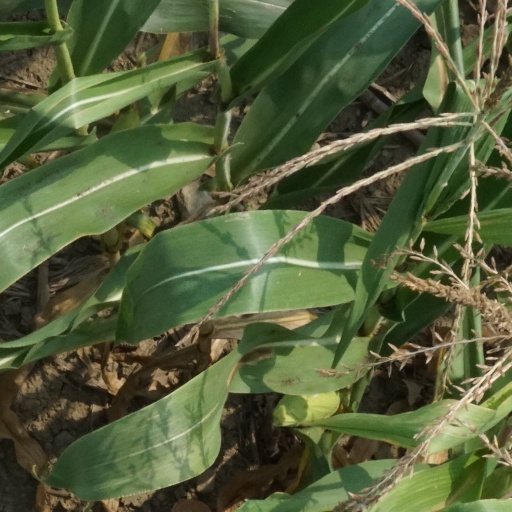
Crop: maize; corn